Hazel Henderson

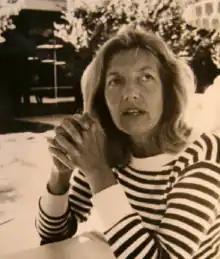
Henderson in 1978

Jean Hazel Henderson ( Mustard; 27 March 1933 – 22 May 2022) was an American futurist and environmental activist. As an autodidact in her twenties, having only a British high-school formal education, in the U.S. she gradually advanced, by virtue of groundbreaking citizen activism, into the roles of university lecturer and chair-holder, as well as that of advisor to corporations and government agencies. She authored several books including "Building a Win-Win World", "Beyond Globalization", "Planetary Citizenship" (with Daisaku Ikeda), and "Ethical Markets: Growing the Green Economy."